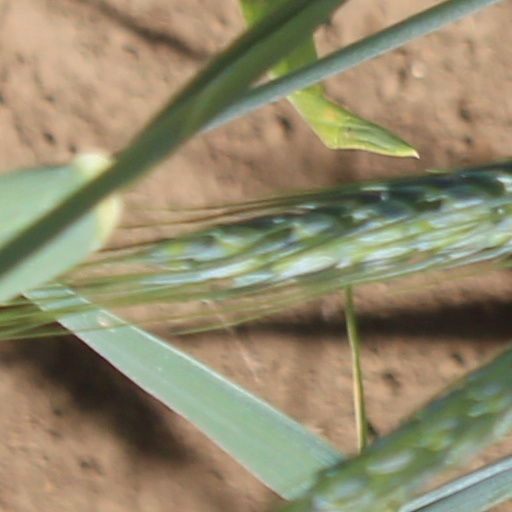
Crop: wheat